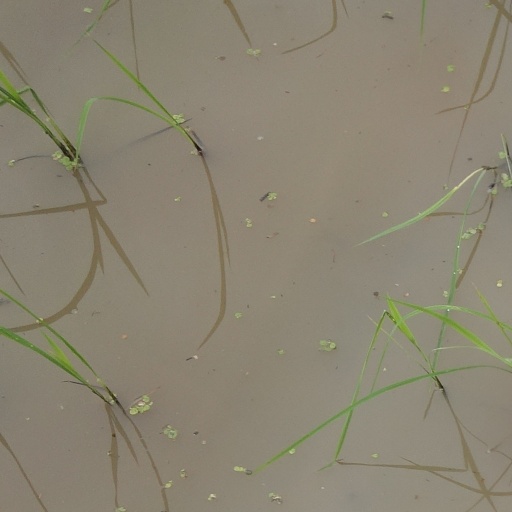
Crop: rice